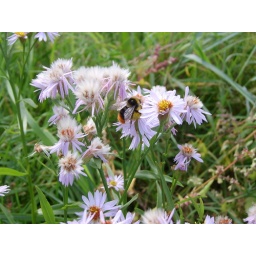
A bee on a flower near the Dutch beach &amp;quot;De Kwade Hoek&amp;quot;.